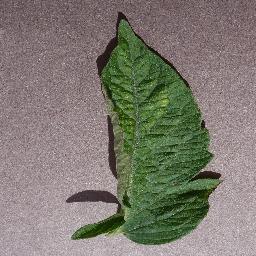
Label: Tomato___Spider_mites Two-spotted_spider_mite